American Friends

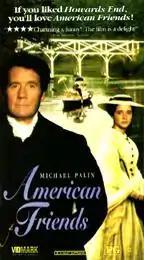

American Friends is a 1991 British film starring Michael Palin. It was written by Palin and its director, Tristram Powell.